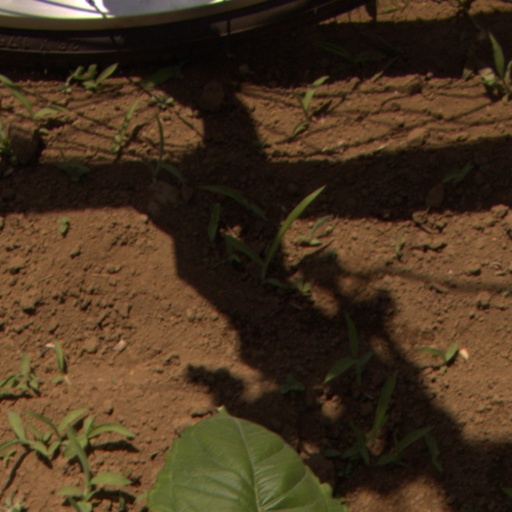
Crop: Jerusalem artichoke